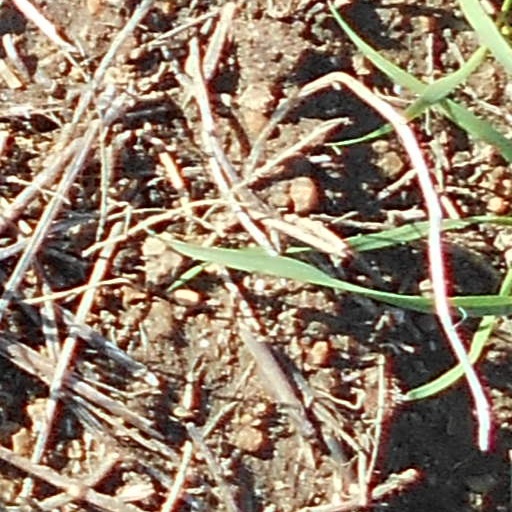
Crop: wheat